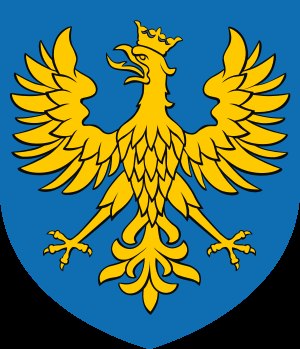
Województwo opolskie
Voivodskabet Opoles våbenskjold
Województwo opolskie er en administrativ del af det sydvestlige Polen, et af de 16 voivodskaber, der blev skabt efter den administrative reform i 1999. Voivodskabet Opole ligger i det historiske landskab Górny Śląsk, en del av Śląsk.